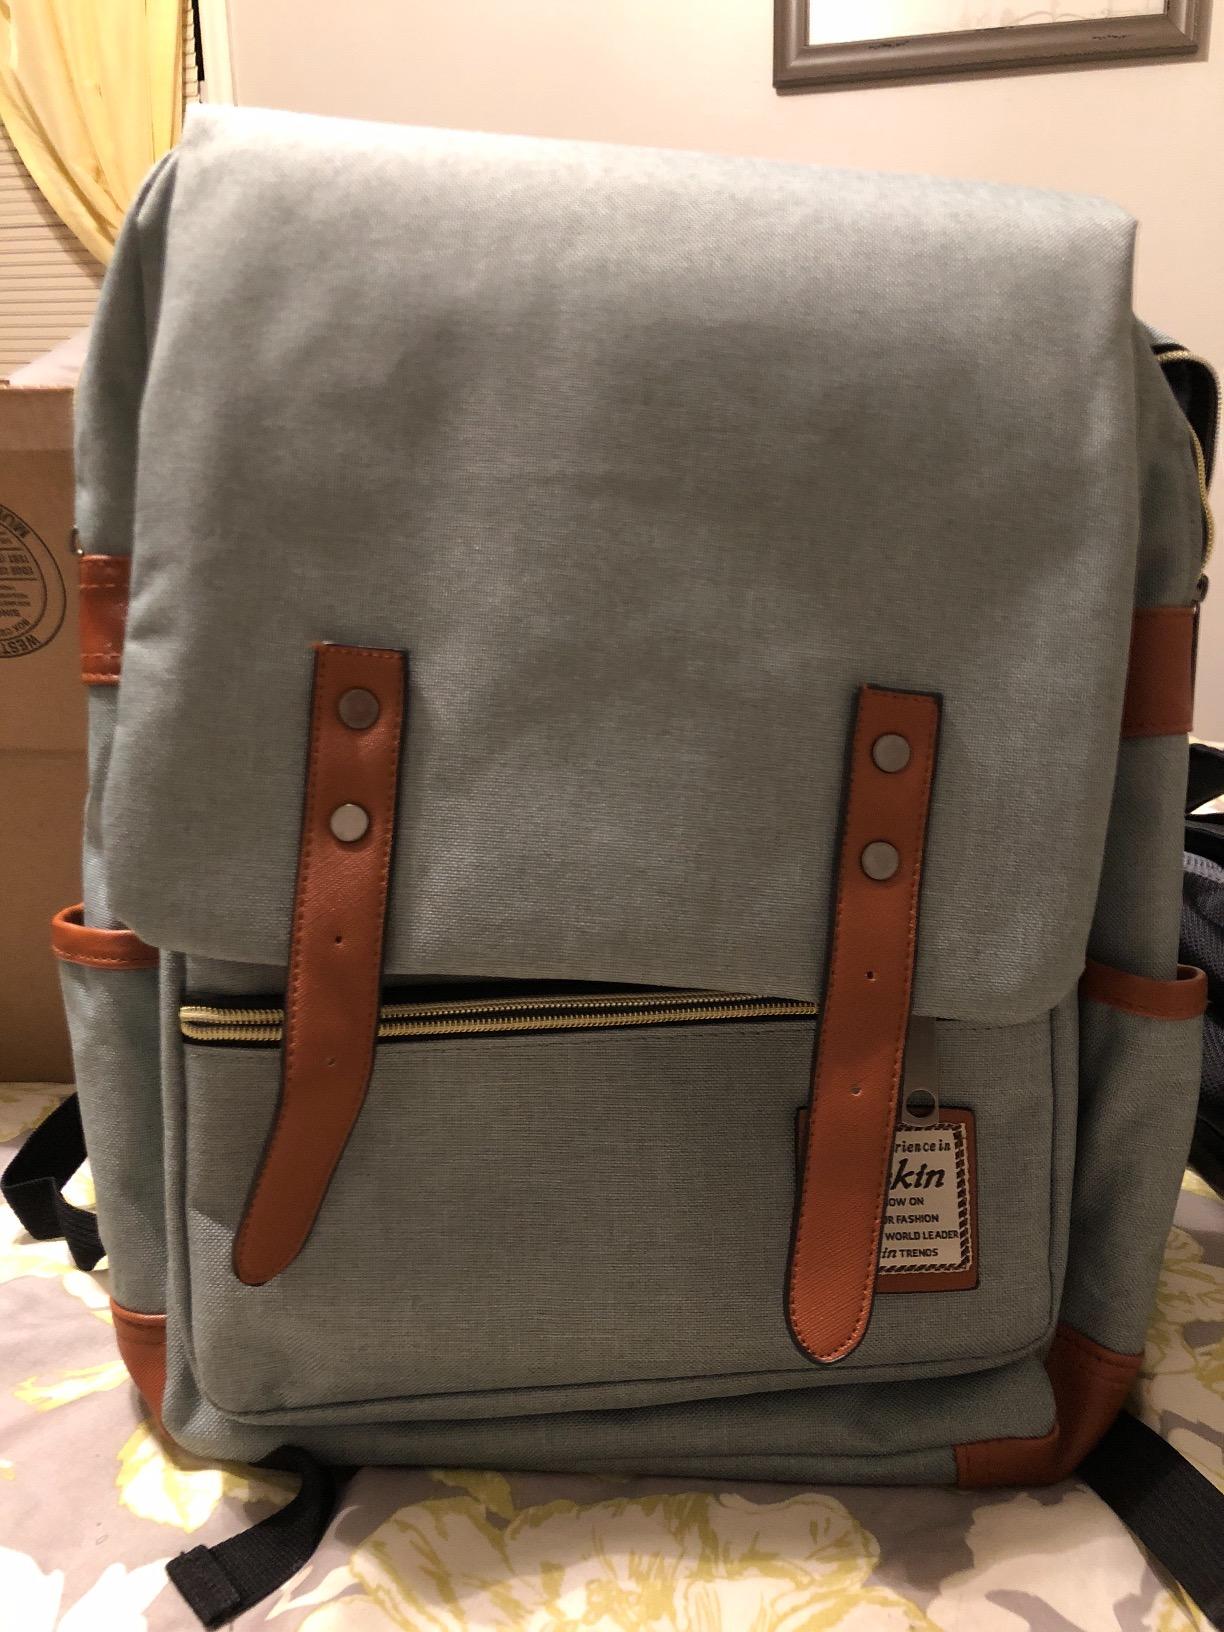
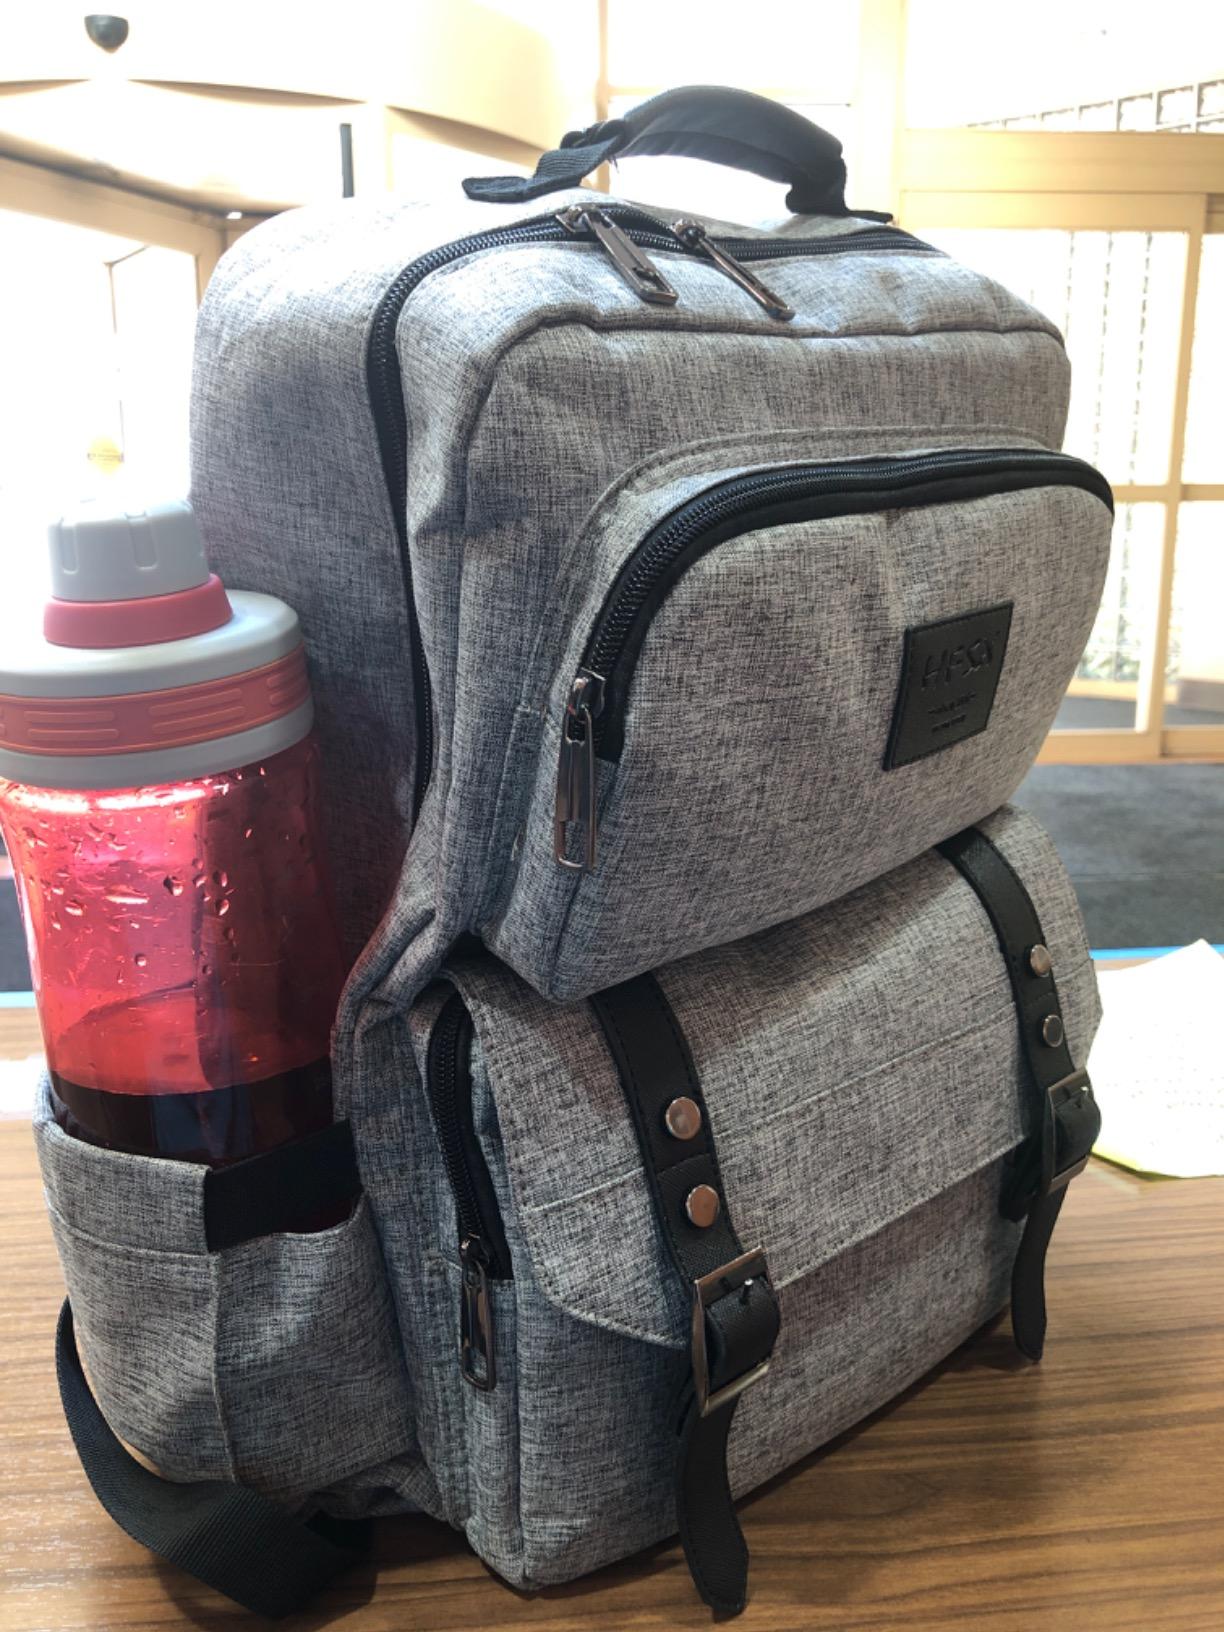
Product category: bag
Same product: no